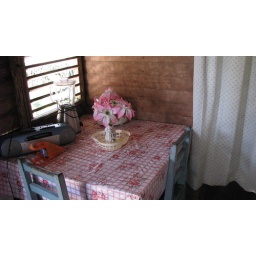
Farm kitchen table. Note there is no glass in any of the windows. Rural Cuba simply uses wooden shutters.